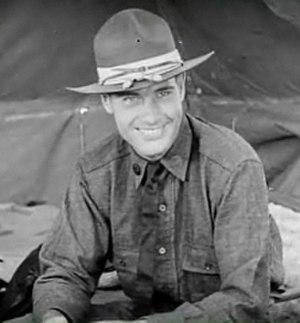
Les Ailes est un film muet américain sur le thème de la Première Guerre mondiale, réalisé par William A. Wellman et sorti en 1927. Produit par la Paramount Pictures, le film raconte la bataille de Saint-Mihiel où les troupes américaines ont été fortement engagées en septembre 1918. Il est le premier film à recevoir l'Oscar du meilleur film.
Richard Arlen, de son vrai nom Richard Cornelius Van Mattimore, est un acteur américain né le 1ᵉʳ septembre 1898 à Charlottesville, Virginie, mort le 28 mars 1976 à North Hollywood d'un emphysème.